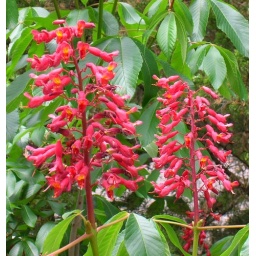
red buckeye (Aesculus pavia) in flower